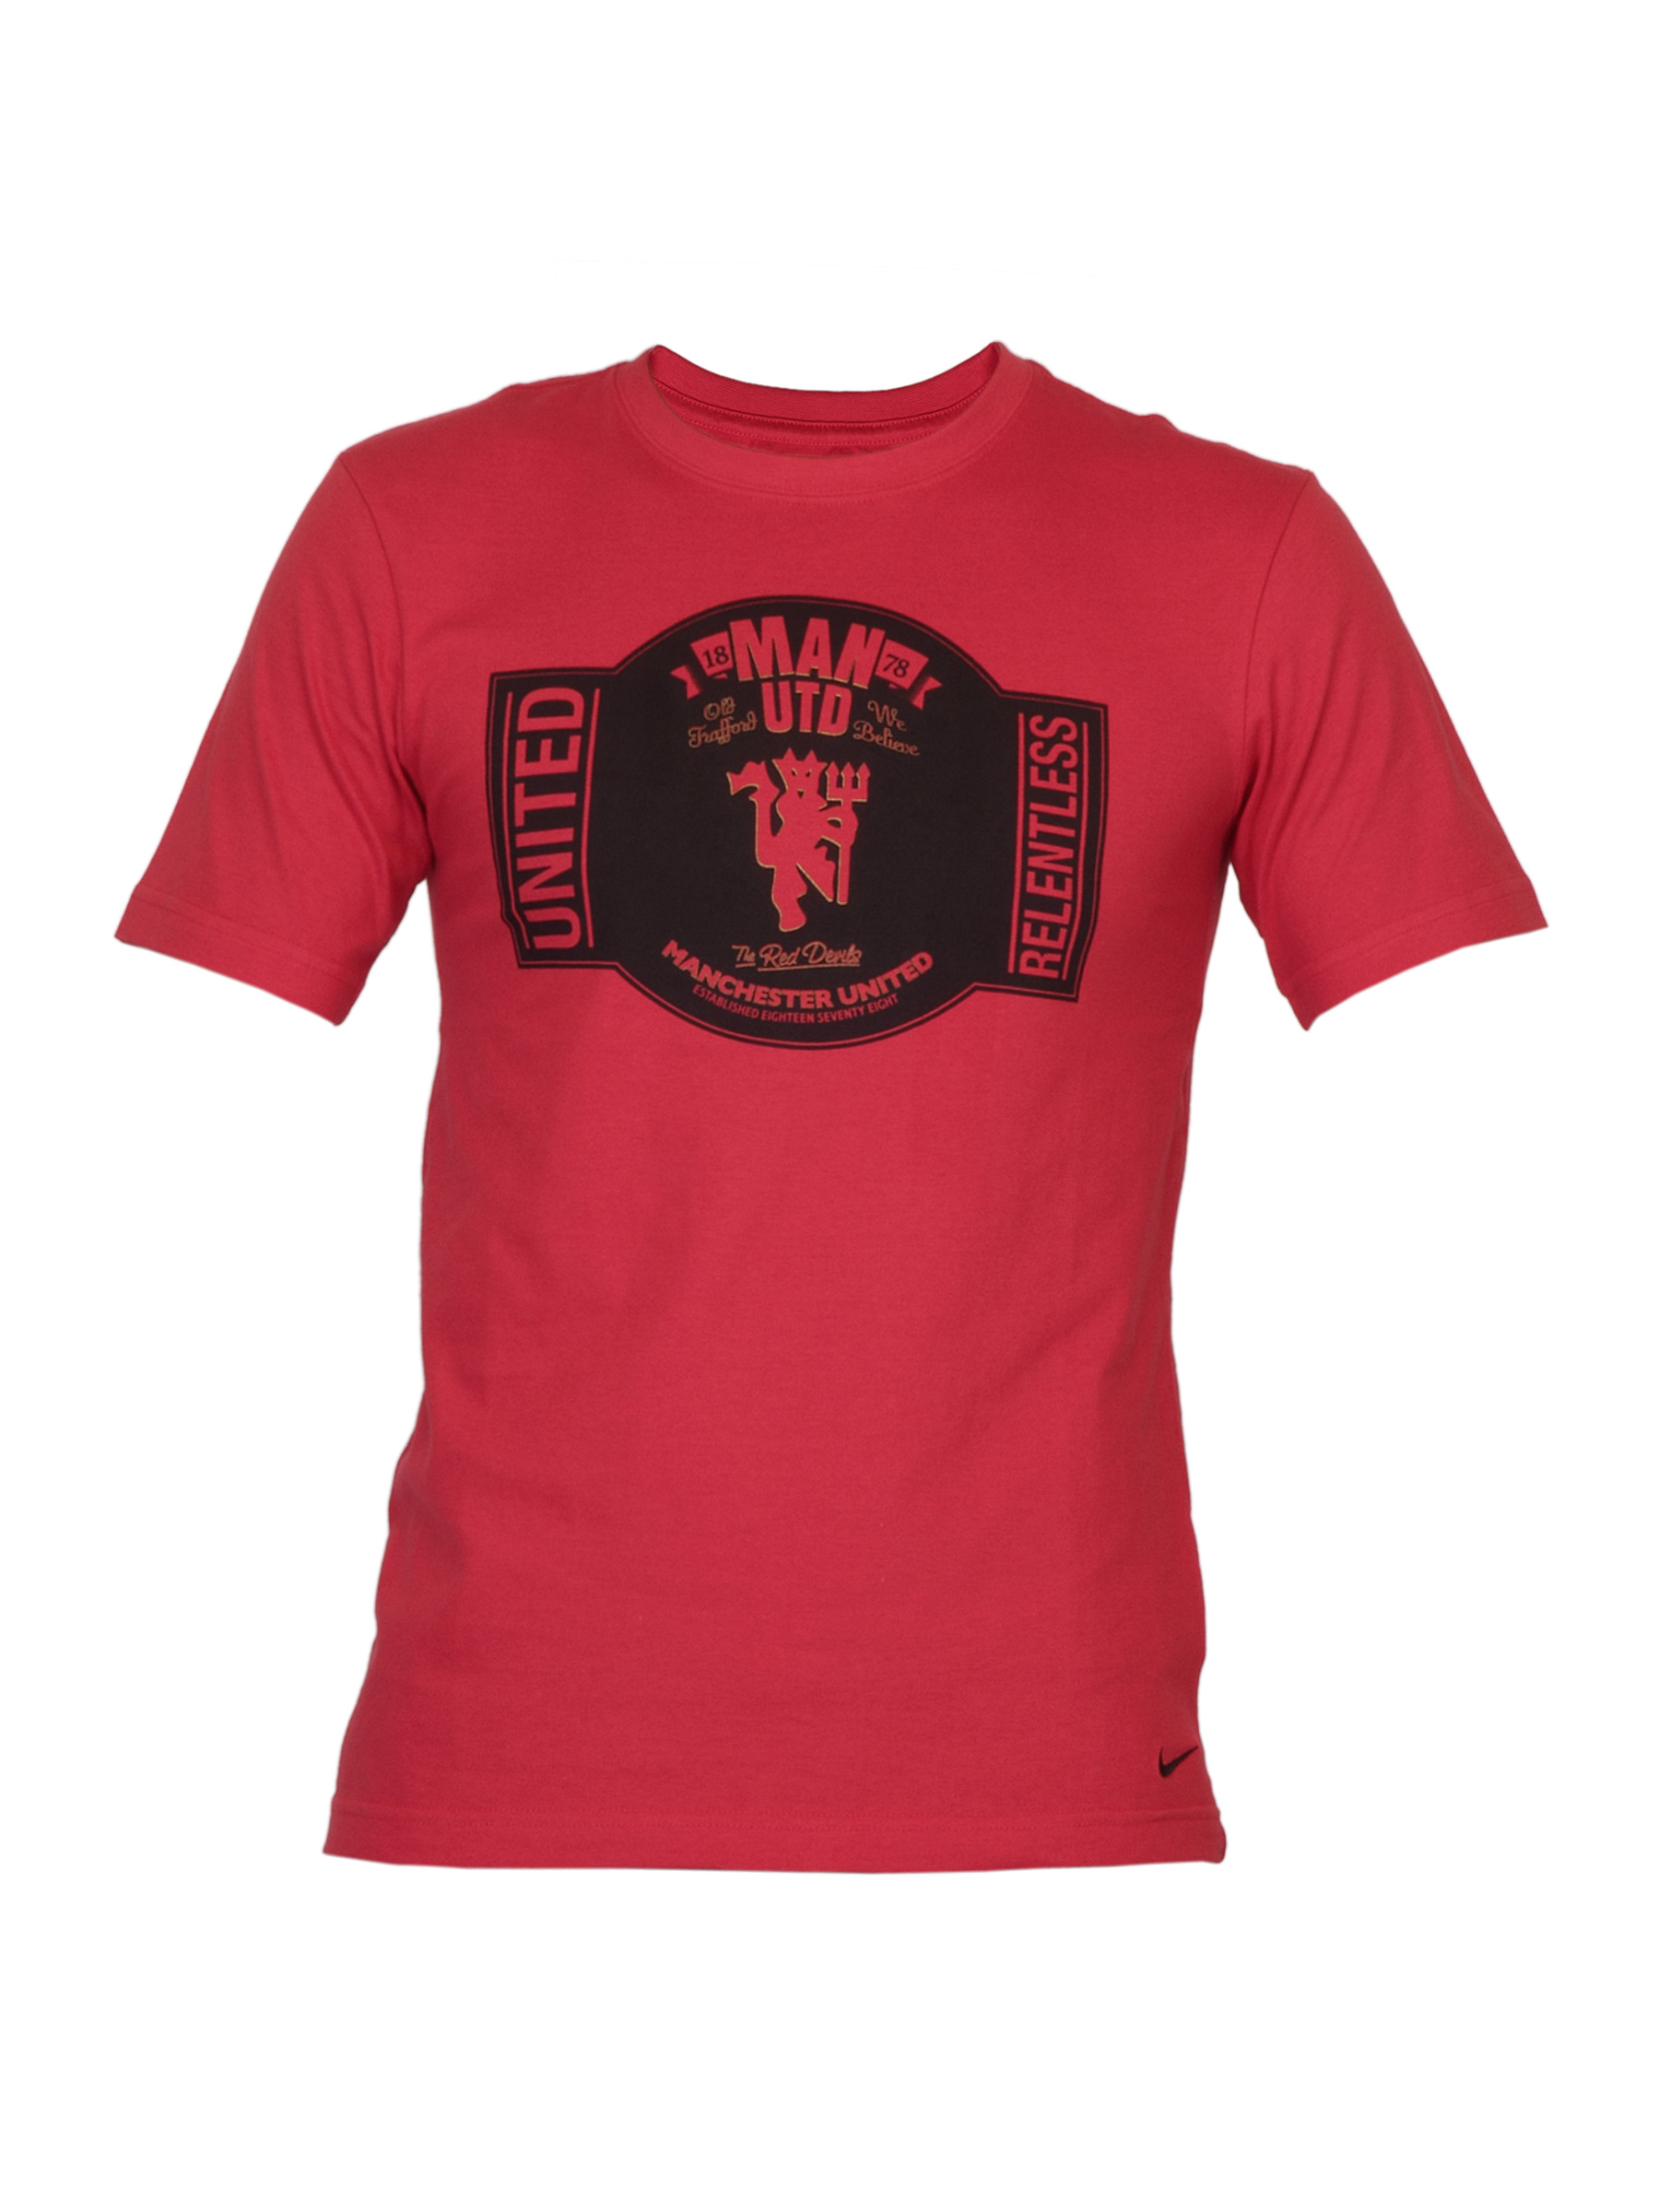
Nike Men Manu Core Red T-shirt
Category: Apparel / Topwear / Tshirts
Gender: Men
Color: Red
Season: Summer 2012
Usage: Casual